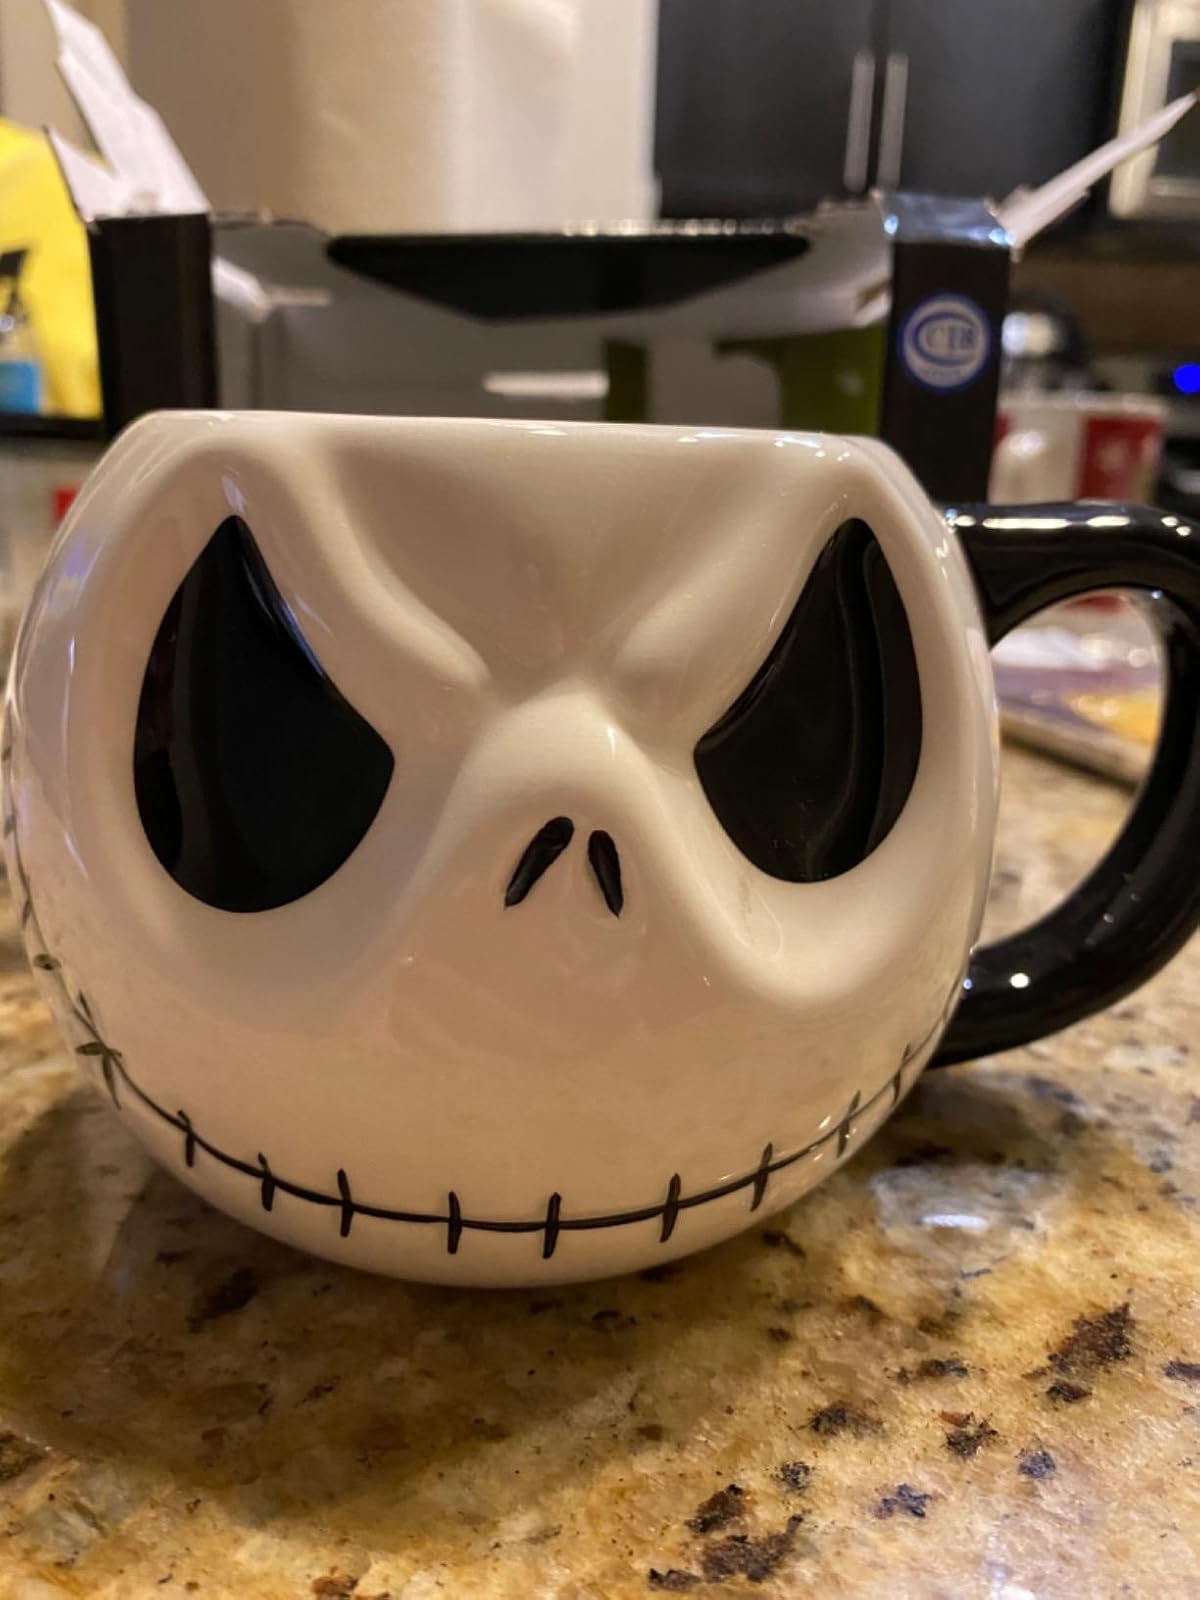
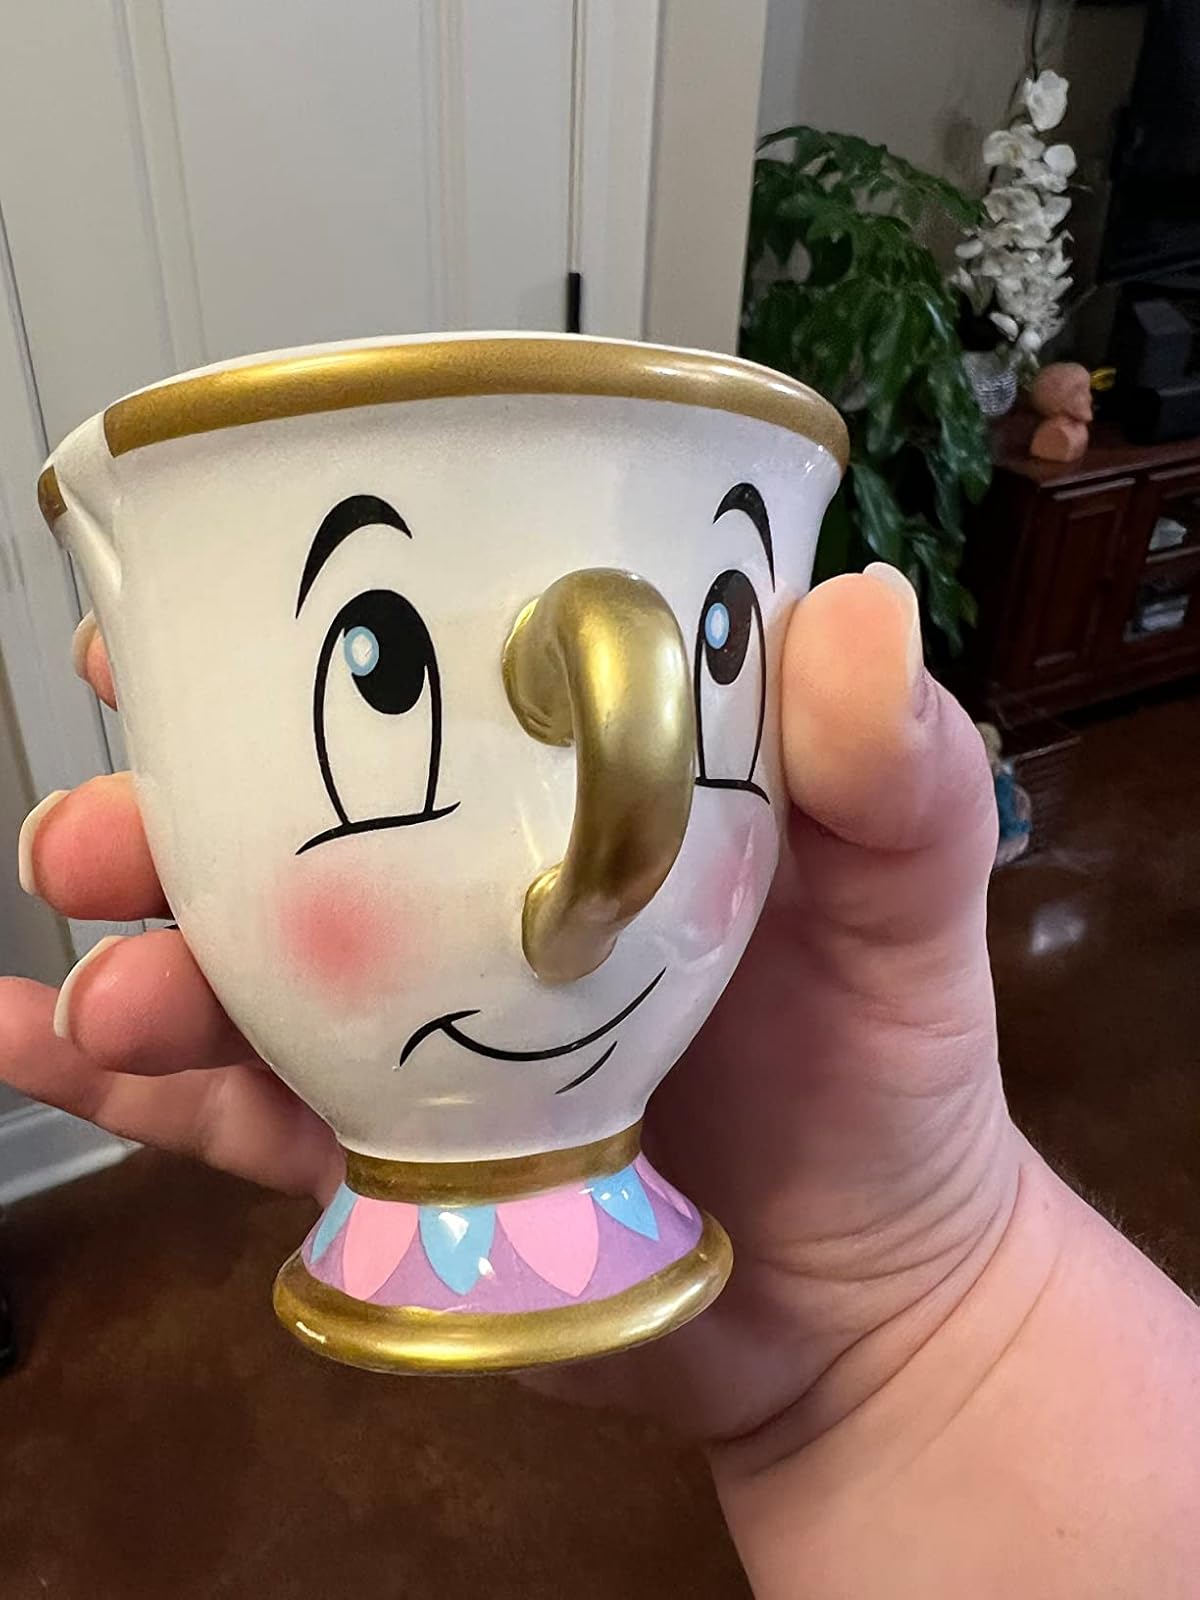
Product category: items_mug
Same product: no